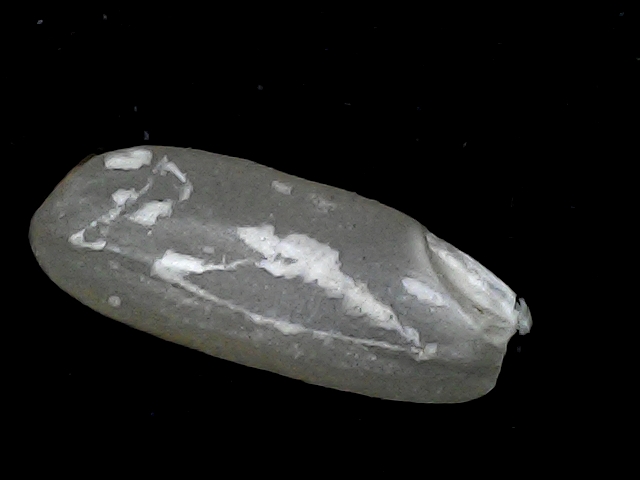
Rice variety: BD91